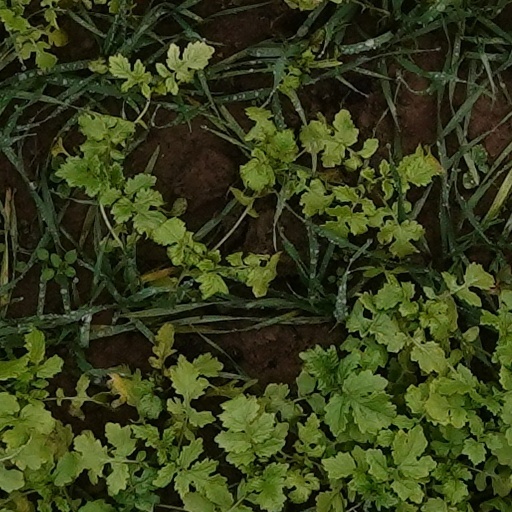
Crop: wheat